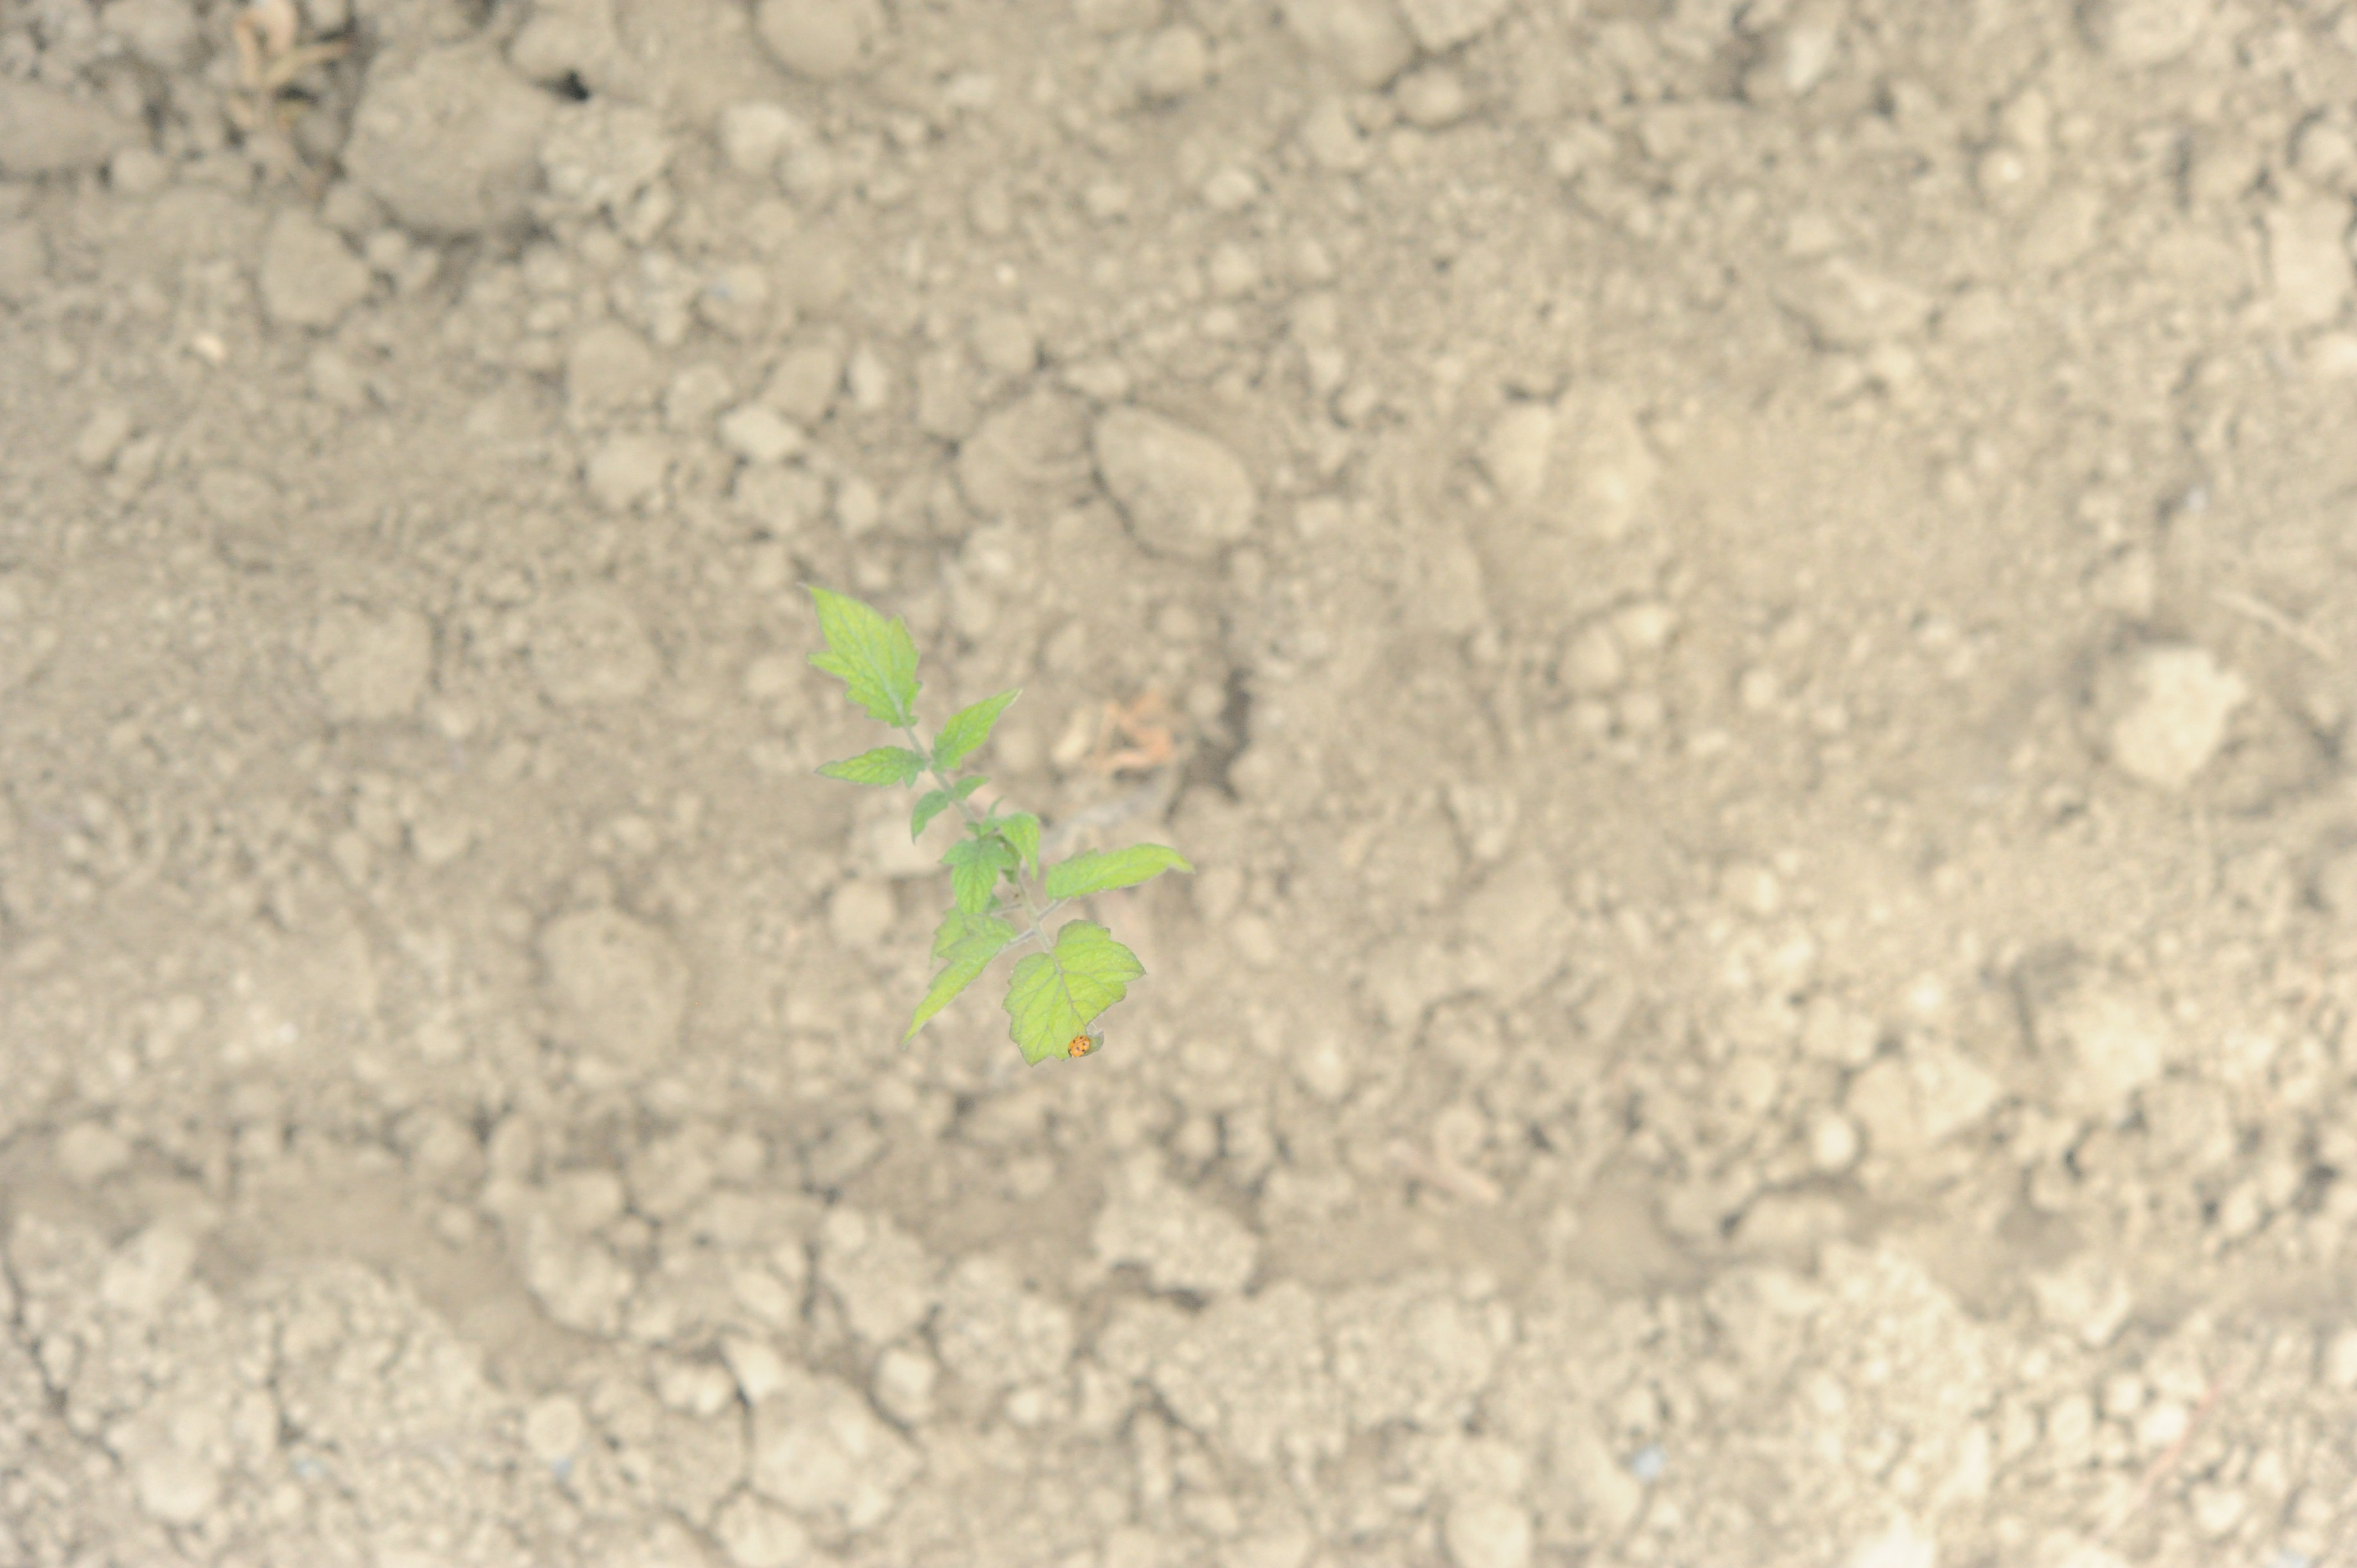
Label: tomato